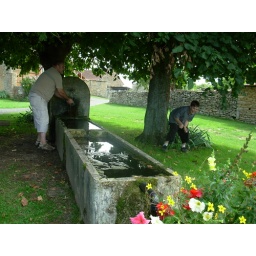
My husband and my son in water game !